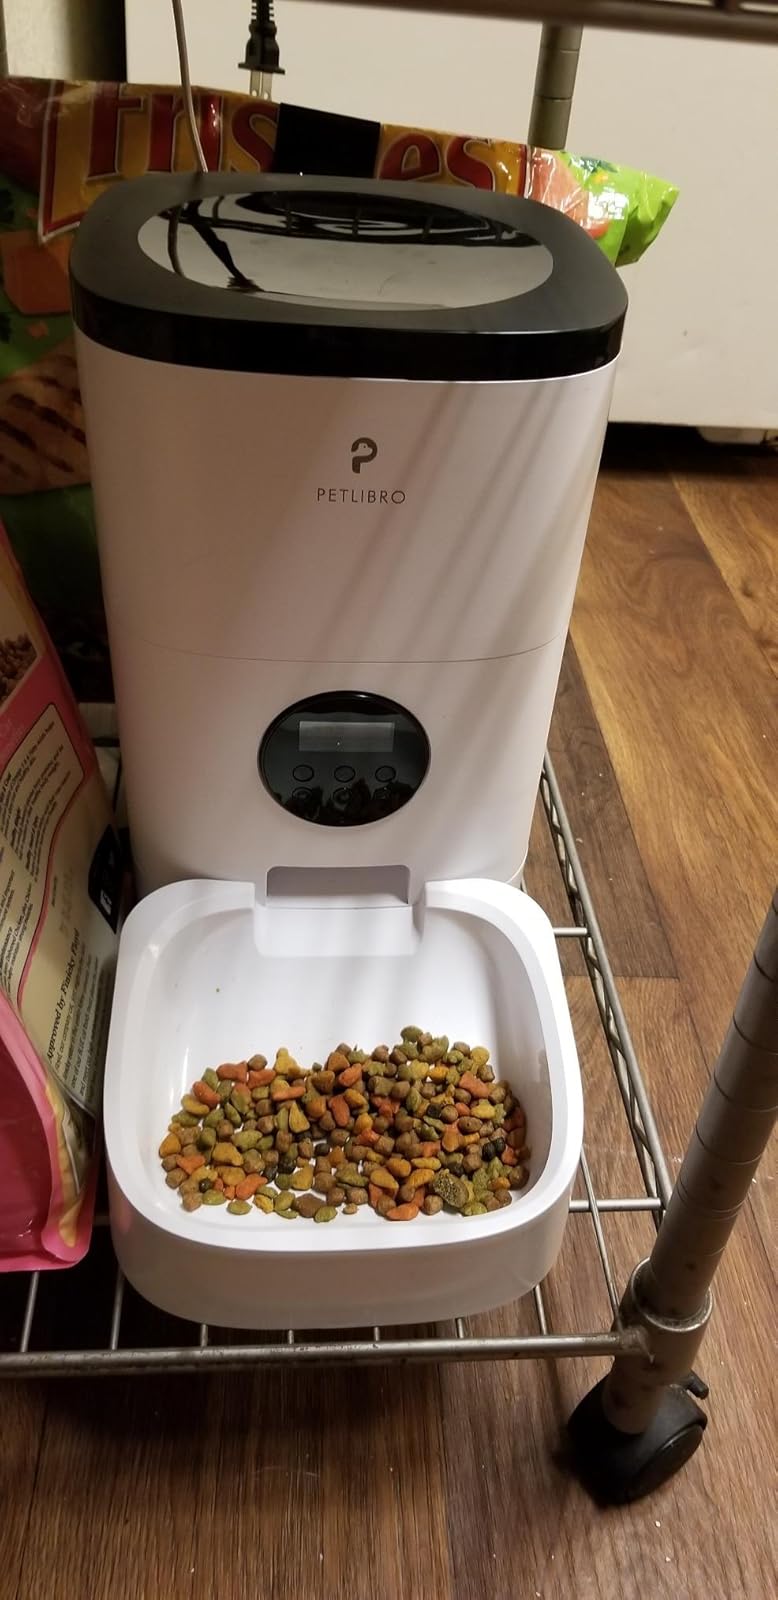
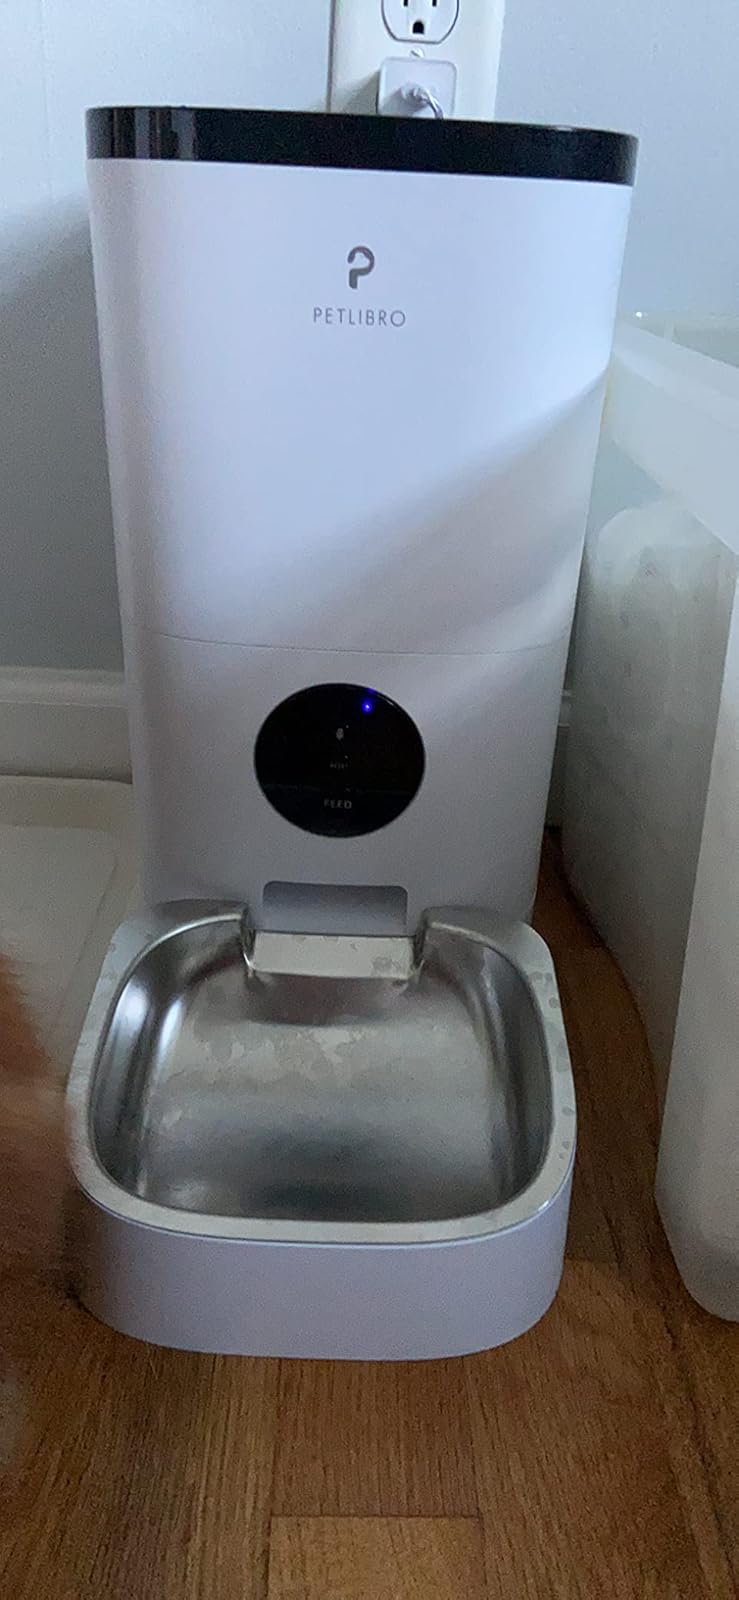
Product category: items_feeder
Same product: yes